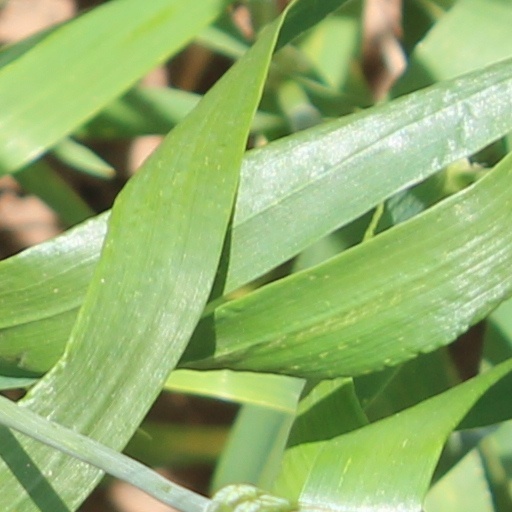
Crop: wheat